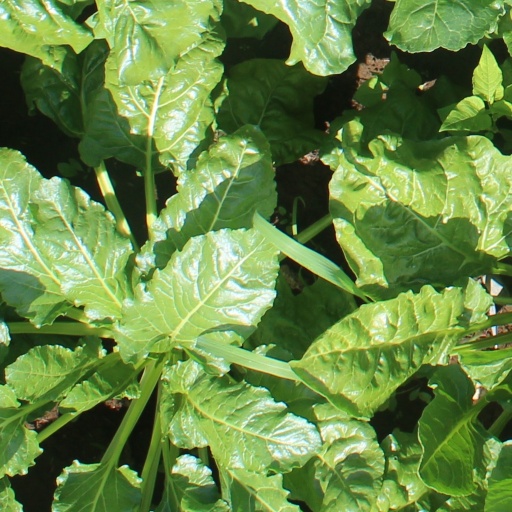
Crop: sugar beet